Leonard W. Murray

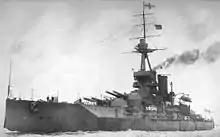
As Executive Officer, with the rank of Commander, the former battleship "Iron Duke" was the largest vessel on which Murray served during his career.

In June 1932, Murray was assigned for a year to Naval Service Headquarters in Ottawa as a Naval Staff Officer before setting back to sea for two years, leading the small fleet of East Coast destroyers from the bridge of his first operational command, the new destroyer . At this point, in mid-1934, Murray was appointed to a new position of Senior Naval Officer, Halifax, a position that combined the Commander of the East Coast with the Command of the Naval Dockyard in Halifax. In June 1936 Murray was sent back to the UK to work in the Admiralty Operations Division, and in December 1936 he started his final tour with the Royal Navy serving as executive officer aboard the former battleship , where he participated in the 1937 Coronation Fleet Review. Murray was admitted to the Imperial Defence College in 1938, during which time he was promoted to captain. Upon graduation, and on the eve of World War II, Murray returned to Ottawa as a captain, and Director of Naval Operations and Training.